Nazi memorabilia

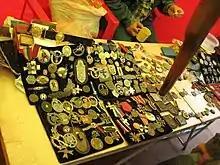
Nazi decorations, medals and badges in a trade stall in the Izmaylovsky Park in Moscow, Russia, 2006. While original items from the Nazi era are sold for high prices, there is a large amount of copies and forgeries on the market.

Nazi memorabilia are items produced during the height of Nazism in Germany, particularly the years between 1933 and 1945. Nazi memorabilia includes a variety of objects from the material culture of Nazi Germany, especially those featuring swastikas and other Nazi symbolism and imagery or connected to Nazi propaganda. Examples are military and paramilitary uniforms, insignia, coins and banknotes, medals, flags, daggers, guns, posters, contemporary photos, books, publications, and ephemera.